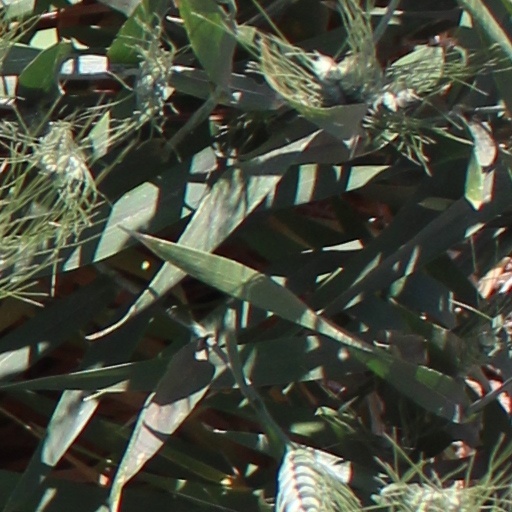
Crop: wheat